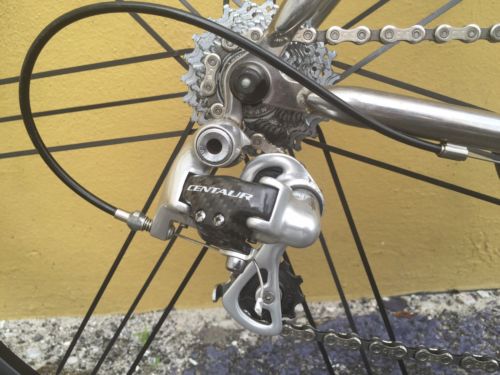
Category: bicycle